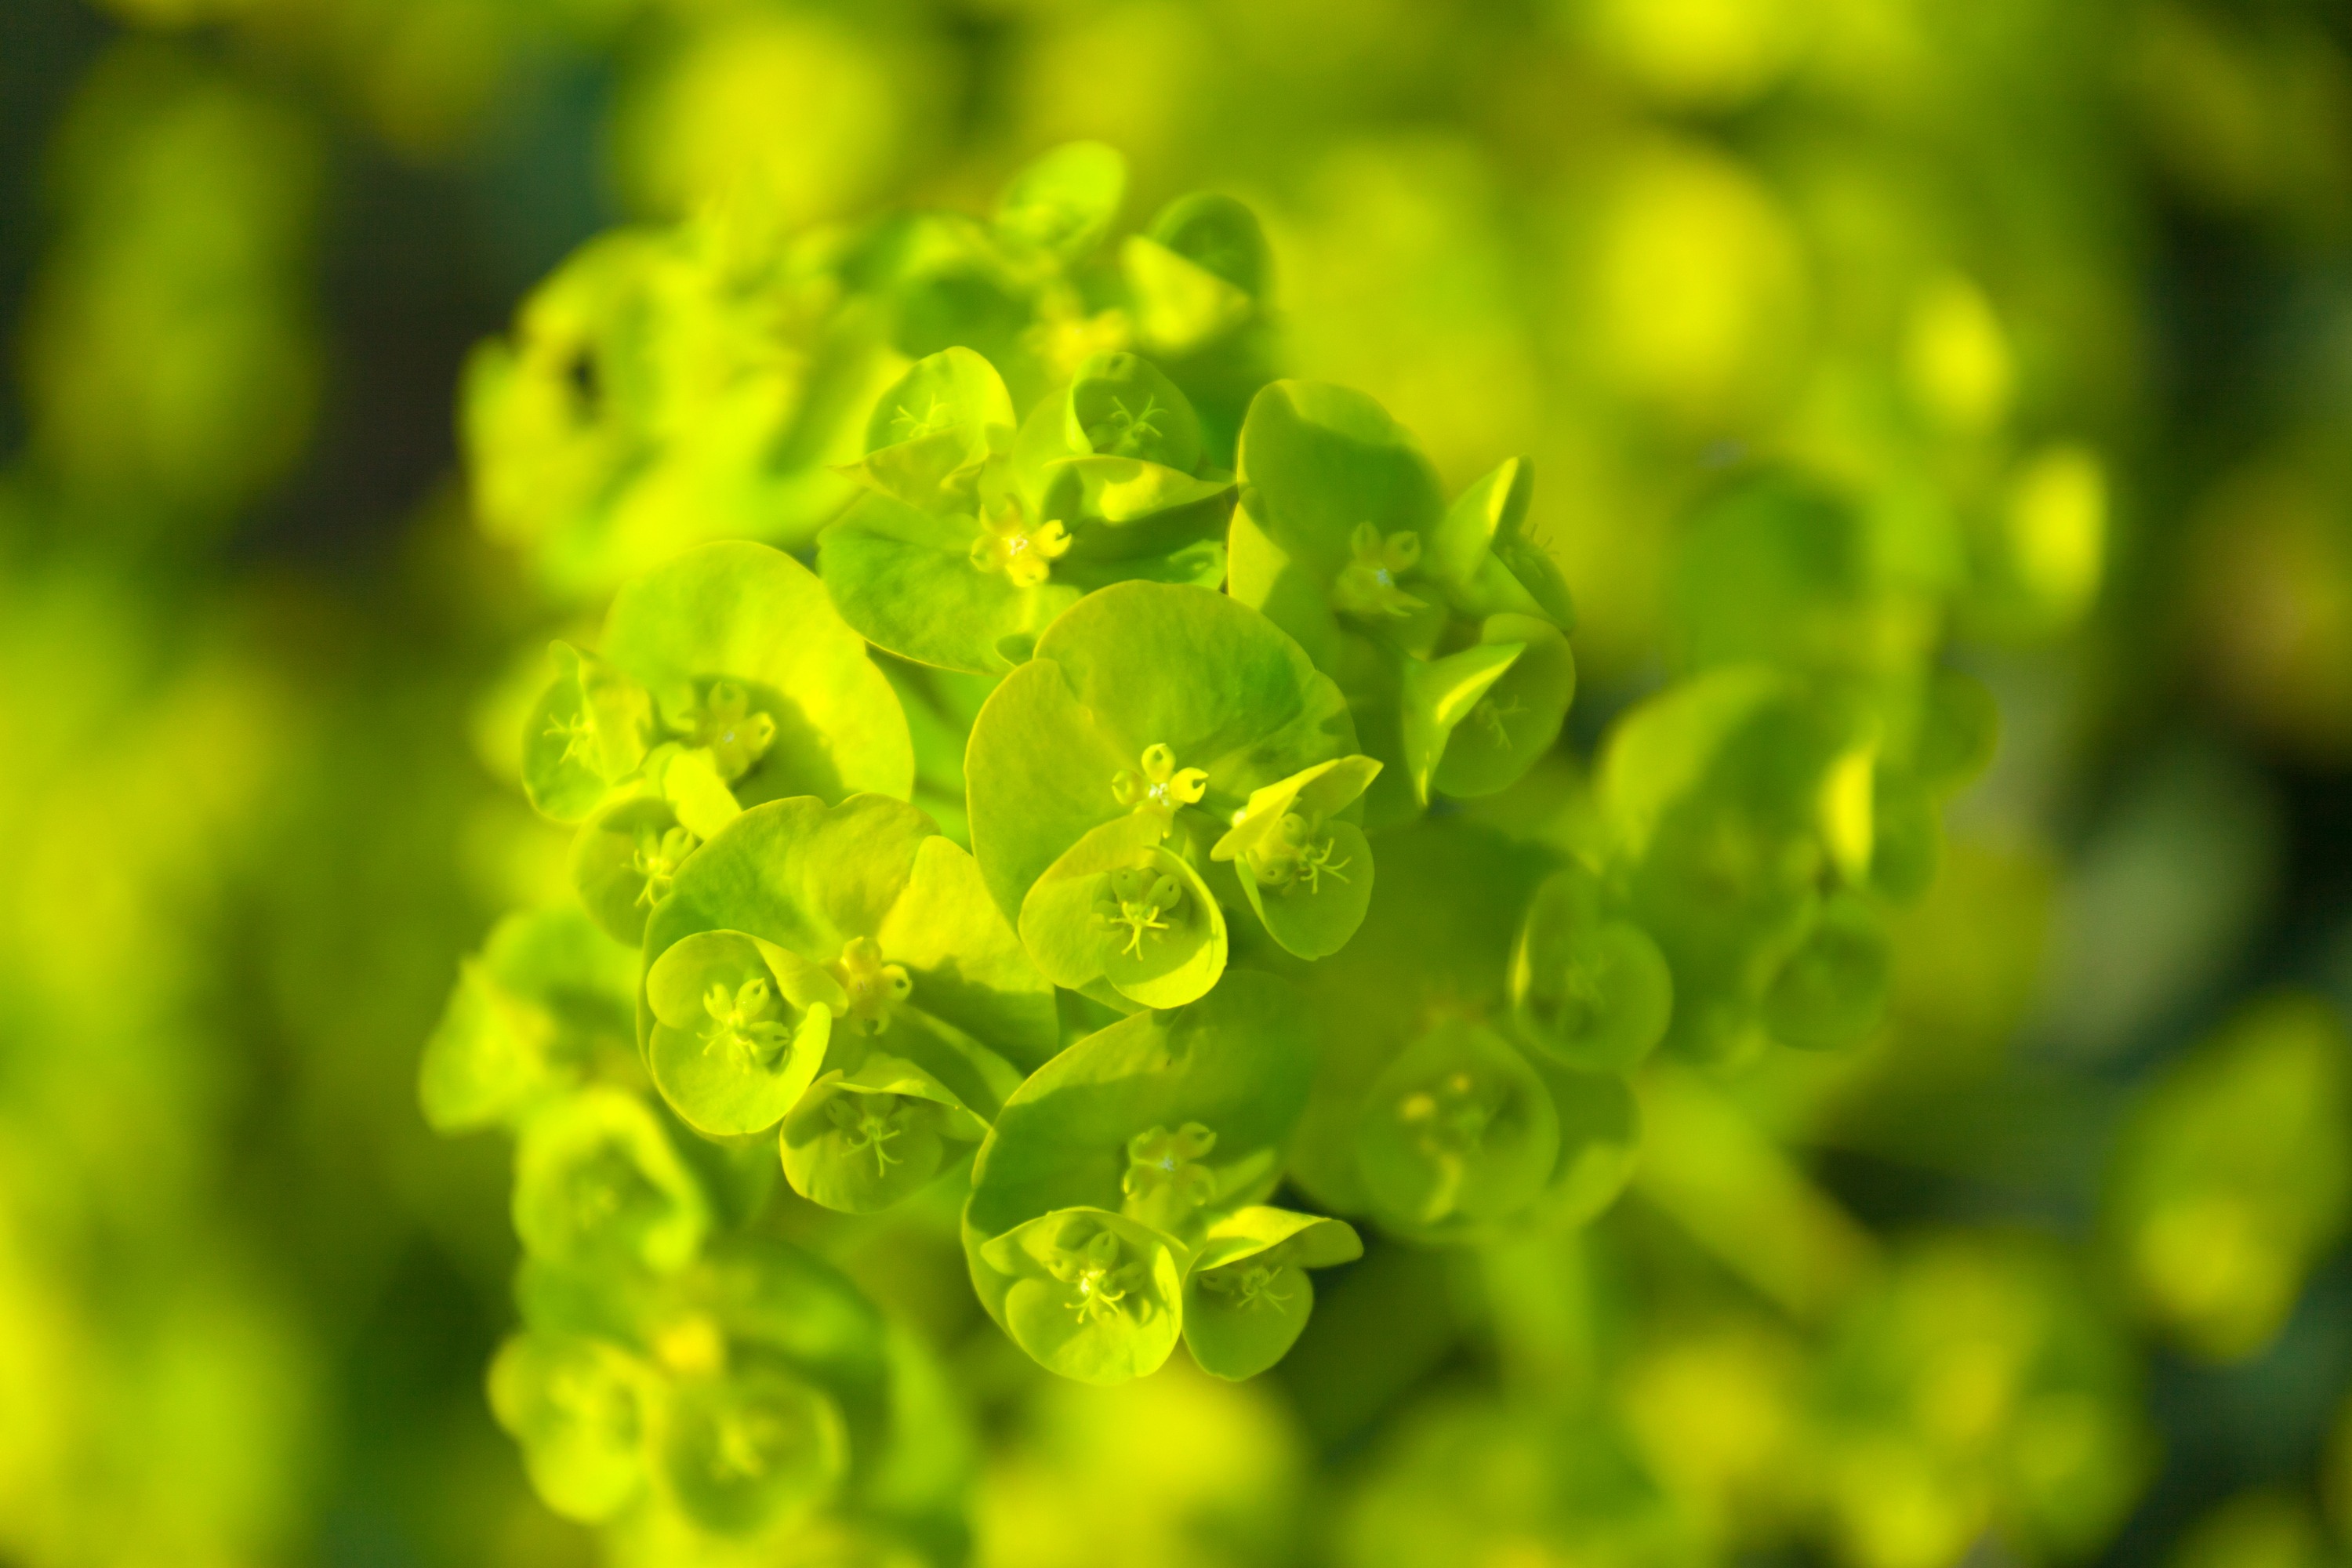
nature, plant, leaf, flower, floral, environment, foliage, green, herb, produce, vegetable, macro, fresh, yellow, garden, flora, botanical, rapeseed, freshness, bright, detail, delicate, canola, mustard, brassica, organic, macro photography, flowering plant, annual plant, plant stem, land plant, mustard plant